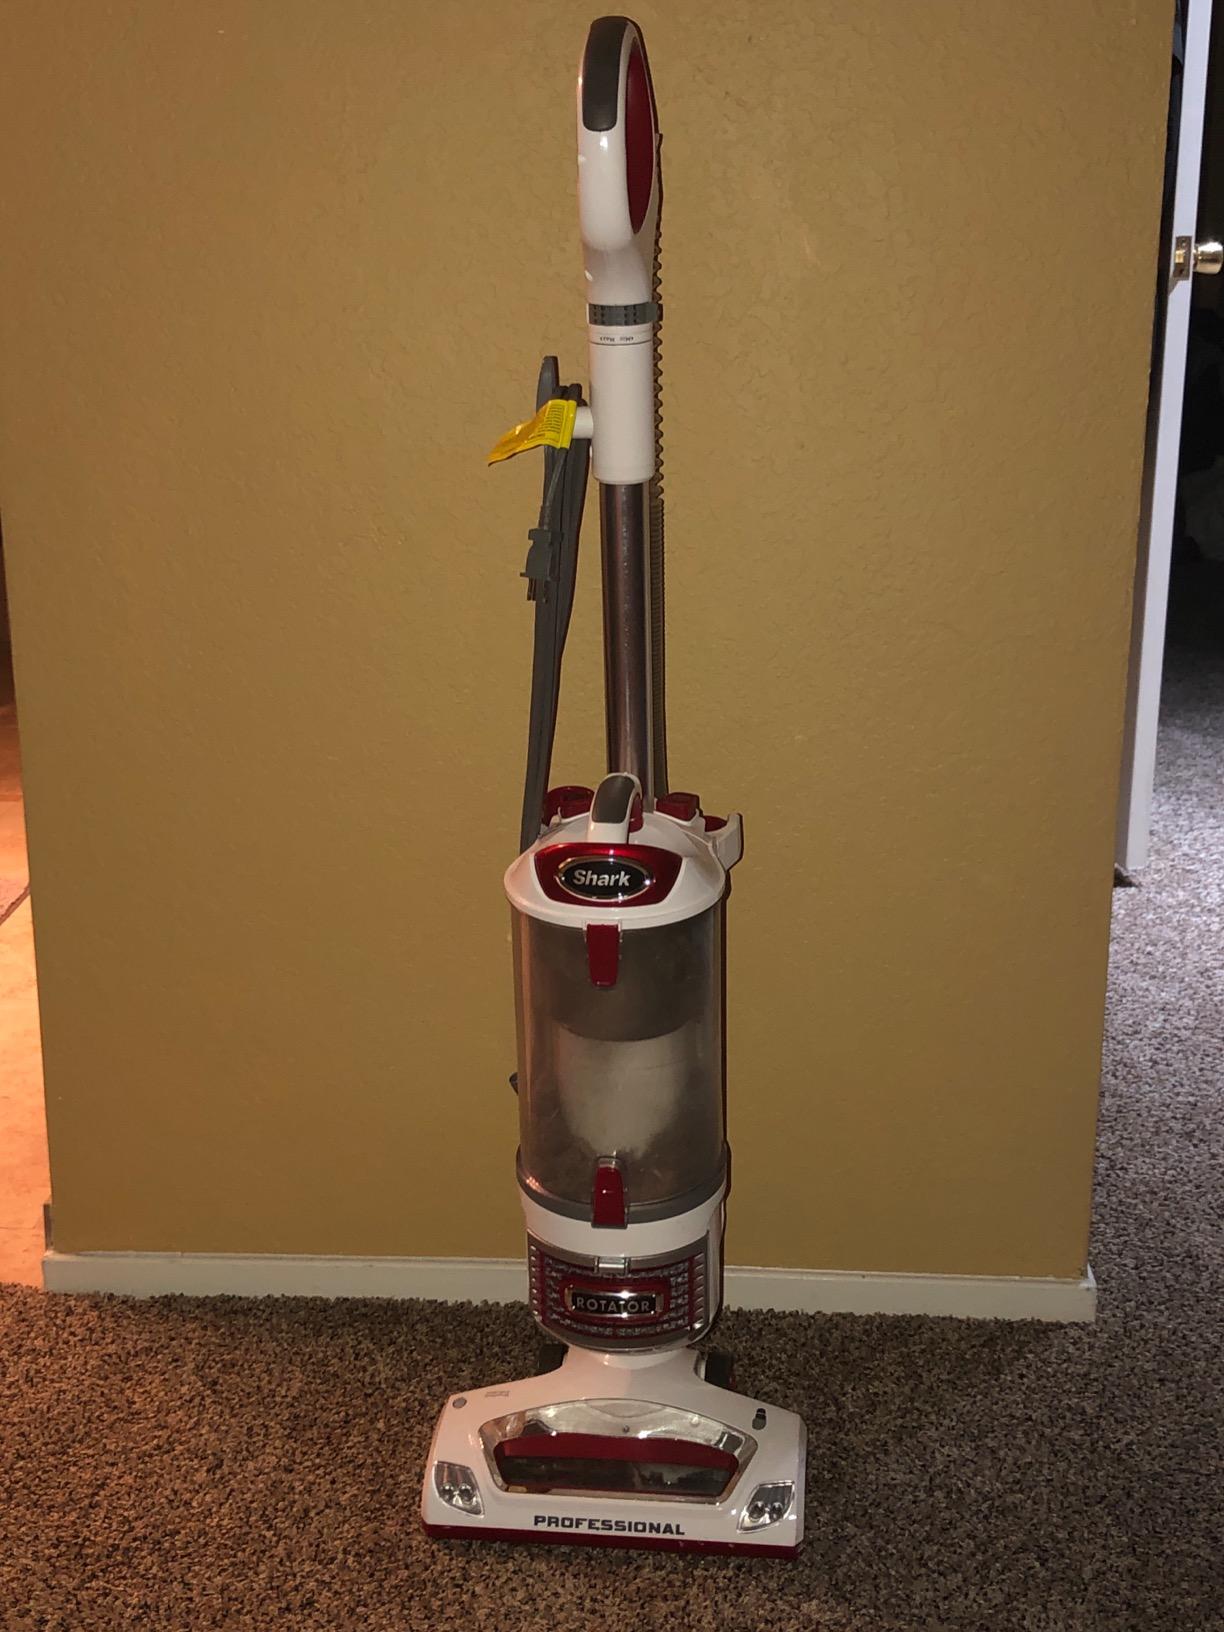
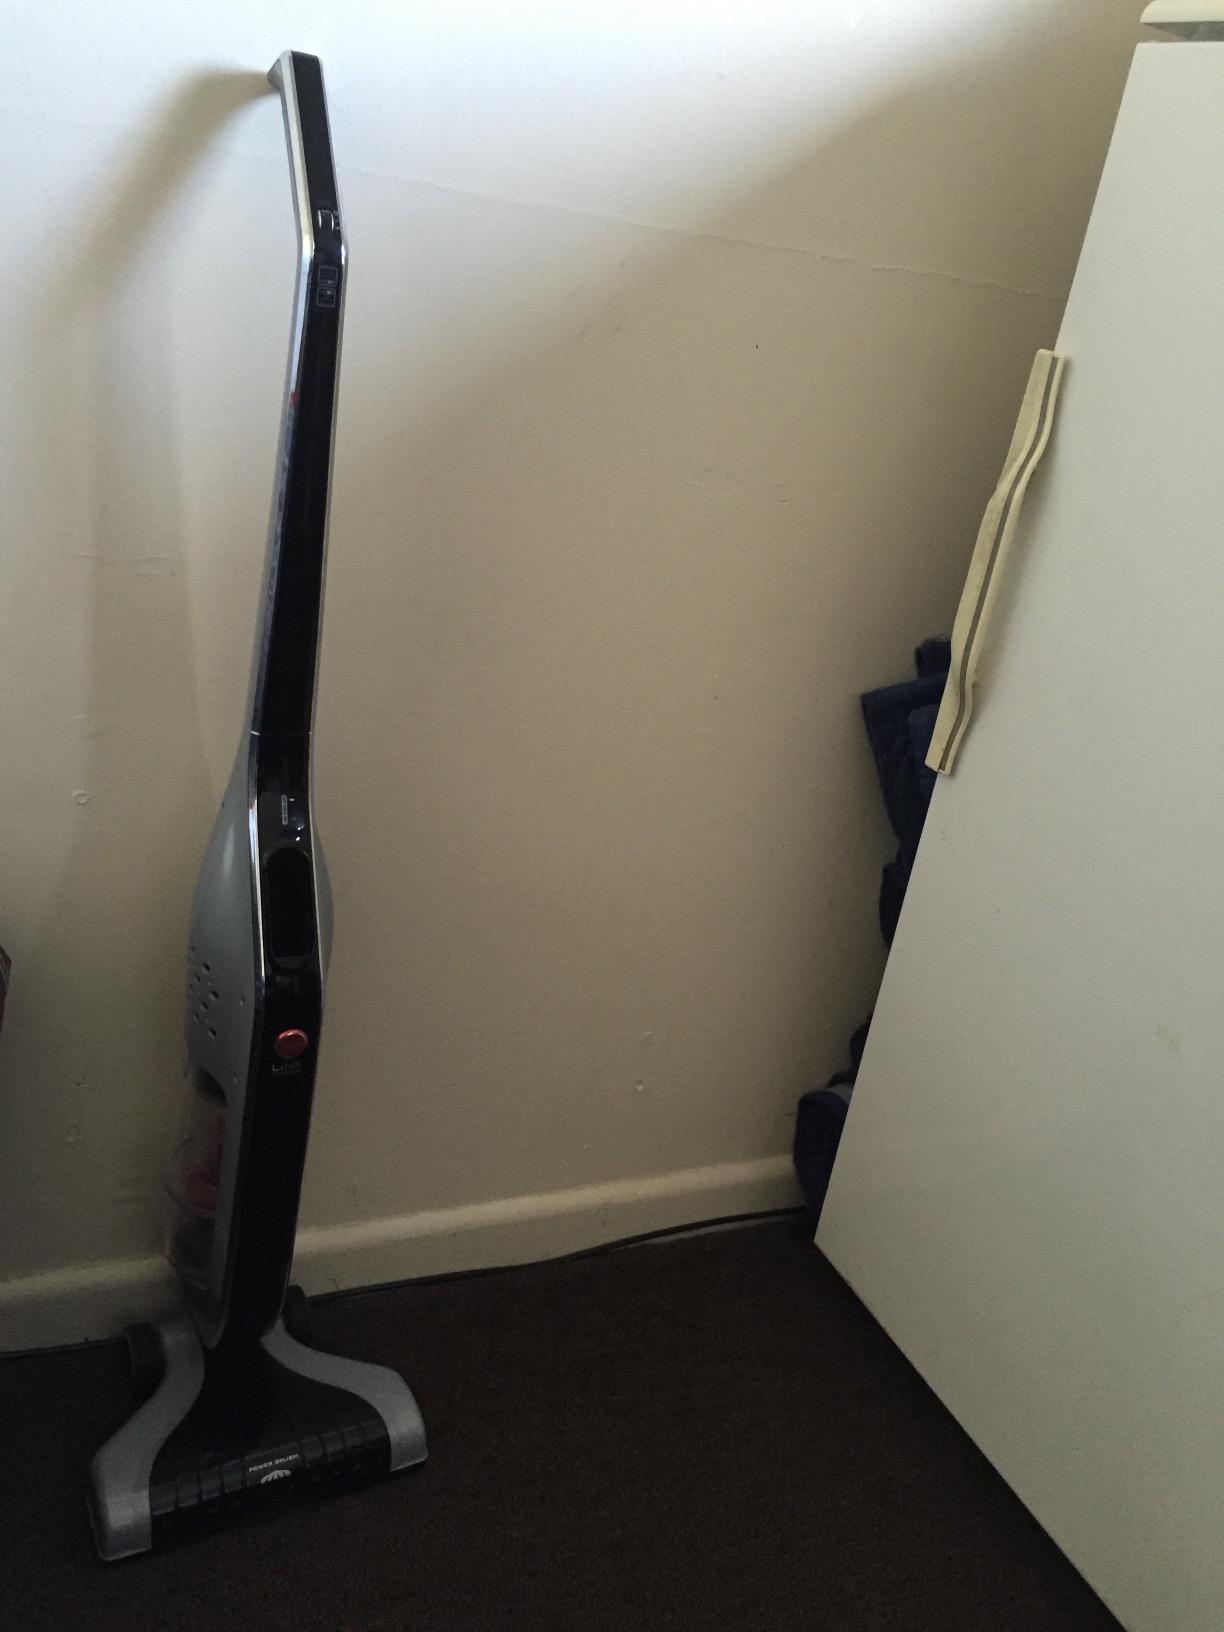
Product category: items_vacuum
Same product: no